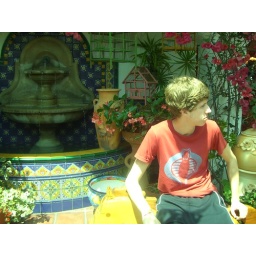
one of my favorite pictures: it's my brother, michael, sitting on a rocking horse in this little market in san diego